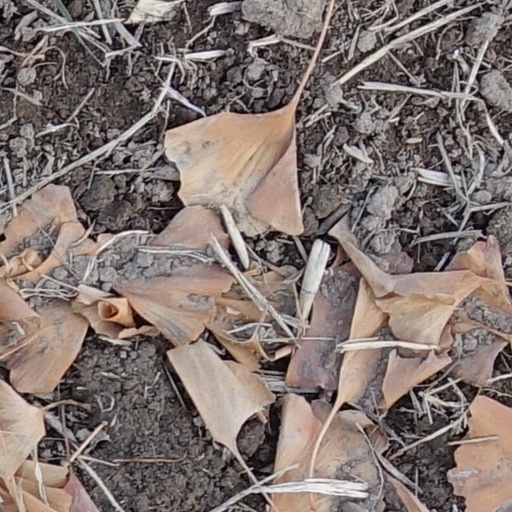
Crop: wheat